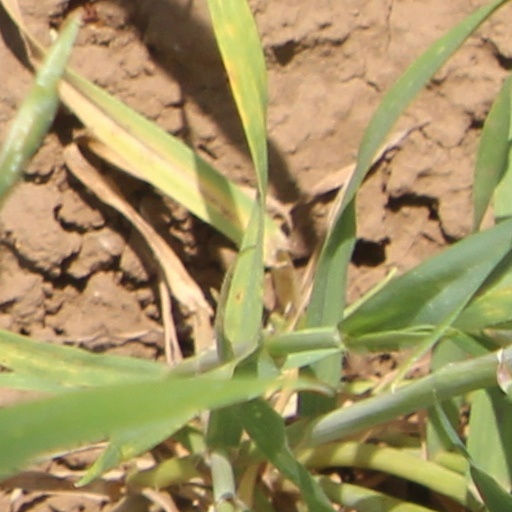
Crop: wheat